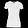
Label: T - shirt / top